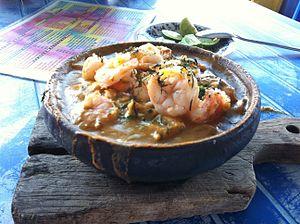
La cazuela est un mets typique de l'Argentine et du Chili, élaboré avec de la viande de bœuf ou du poulet haché, et divers légumes : citrouille, maïs, pomme de terre. Parfois on y ajoute du riz et d'autres légumes.